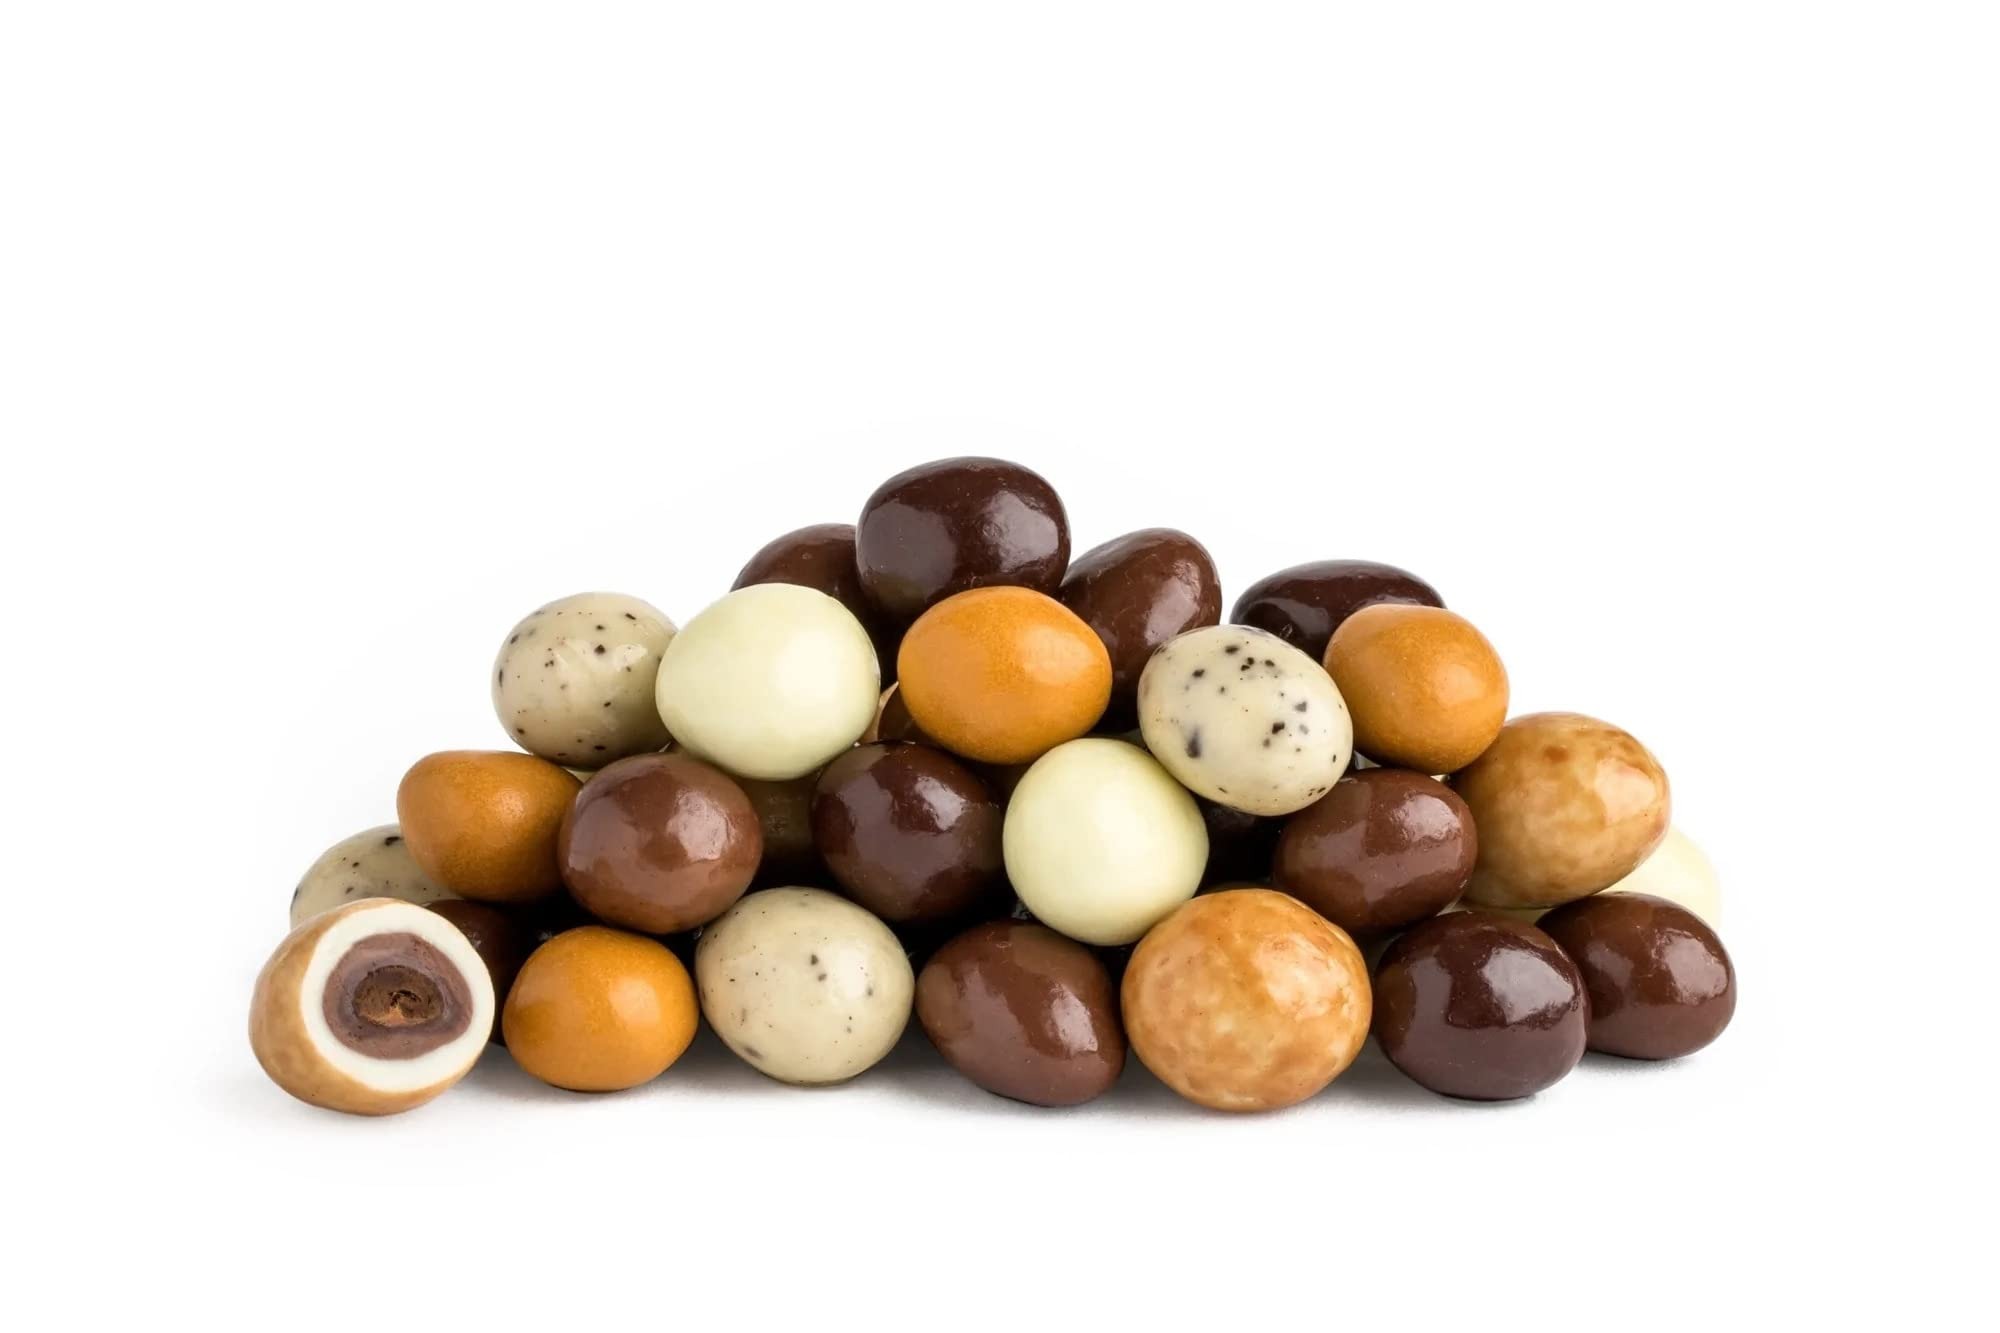
Item Name: NY Spice Shop Chocolate Covered Espresso Beans – 8 Ounce New York Espresso Beans Candy - Dark Chocolate Coffee Bean Snack - Espresso Candy Variety Pack - A Coffee Lover's Chocolate Delight
Bullet Point 1: NEW YORK CHOCOLATE COVERED COFFEE BEANS WHOLE ESPRESSO BEANS - Experience our New York chocolate covered espresso beans. Premium roasted espresso coffee beans are coated in rich, high-quality chocolate with a refreshing hint of mocha beans. Enjoy a delightful boost of energy with every indulgent bite. Perfect for a luxurious treat that revitalizes both body and spirit.
Bullet Point 2: DESIRABLE DARK CHOCOLATE COVERED COFFEE BEANS - With every bite, experience the satisfying crunch of NY Spice Shop New York espresso energy beans enrobed in smooth, velvety chocolate, offering a textural contrast that delights the senses and keeps you coming back for more.
Bullet Point 3: VERSATILE SNACK DARK CHOCOLATE NEW YORK ESPRESSO BEANS WITH COFFEE - The blend of dark chocolate and freshly New York chocolate coffee beans offer a balance of flavors! Whether enjoyed as a standalone treat, added to your favorite trail mix, or sprinkled atop desserts and baked goods, our New York coffee beans espresso offers a versatile snacking experience that can be enjoyed anytime, anywhere.
Bullet Point 4: GOURMET NEW YORK CHOCOLATES CANDY SNACKS - Crafted with care using only the finest ingredients, including premium espresso beans and decadent chocolate, NY Spice Shop New York best espresso beans embody gourmet quality and exceptional taste, making them a luxurious indulgence for any occasion.
Bullet Point 5: CONVENIENT NEW YORK EXPRESSO BEANS PICK-ME-UP - Perfect for busy days, long commutes, or afternoon slumps, our dark chocolate coffee beans provide a convenient and portable pick-me-up that satisfies cravings and recharges your energy levels, ensuring you stay fueled and focused throughout the day.
Product Description: <b>GET READY FOR A CHOCOLATE CANDY FLAVOR EXPLOSION! DIVE INTO THE DIVINE FUSION OF BULK CHOCOLATE AND FRESHLY ROASTED COFFEE BEANS, SWIRLING TOGETHER IN A SYMPHONY OF SWEET CREAMINESS AND SUBTLE BITTERNESS, TANTALIZING EVERY TASTE BUD. DON'T MISS OUT – STOCK UP TODAY AND SAVOR THE MAGIC! </b><br><br> <li><b>MORNING ASSORTED CHOCOLATE BOOST -</b> Kick start your day by enjoying a handful of espresso beans candy alongside your morning coffee or tea. The combination of caffeine from the espresso beans chocolate candy bulk and the indulgent flavor of chocolate provides an energizing start to your day. <li><b>GOURMET CHOCOLATE MIDDAY SNACK -</b> Combat afternoon fatigue by snacking on espresso chocolate beans during your break or while working. The caffeine chocolate content can help to perk you up and keep you alert, making it a great alternative to sugary snacks or energy drinks. <li><b>ON-THE-GO COFFEE CHOCOLATE ENERGY -</b> Keep a small pack of chocolate express beans in your bag or pocket for a convenient energy boost whenever you need it. Whether you're running errands, traveling, or attending meetings, these tasty treats provide a quick pick-me-up to keep you going. <li><b>STUDY OR WORK SESSIONS WITH CHOCOLATE PACK -</b> Stay focused and productive during study or work sessions by munching on dark chocolate covered espresso beans. The caffeine can enhance concentration and cognitive function, helping you to stay alert and on task for longer periods. <li><b>BULK DARK CHOCOLATE DESSERT TOPPING -</b> Sprinkle coffee chocolate candy Beans on top of desserts such as ice cream, yogurt, or cakes for a delightful and decadent finishing touch. The combination of chocolate and espresso adds depth of flavor and a satisfying crunch to your favorite sweet treats.
Value: 8.0
Unit: Ounce

Price: 19.99